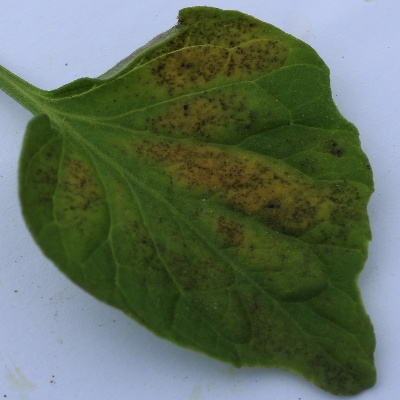
Crop: Tomato
Condition: septoria leaf spot